Iron Ladies (TV series)

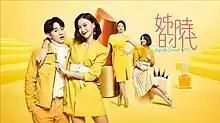
Promotional poster

Iron Ladies is a 2018 Taiwanese television series created and produced by SETTV. It stars Aviis Zhong, Ben Wu, , as the main cast. It was first broadcast on 10 January 2017 on SET Metro and airs every Friday night from 10pm to 11.30pm.